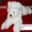
Label: dog